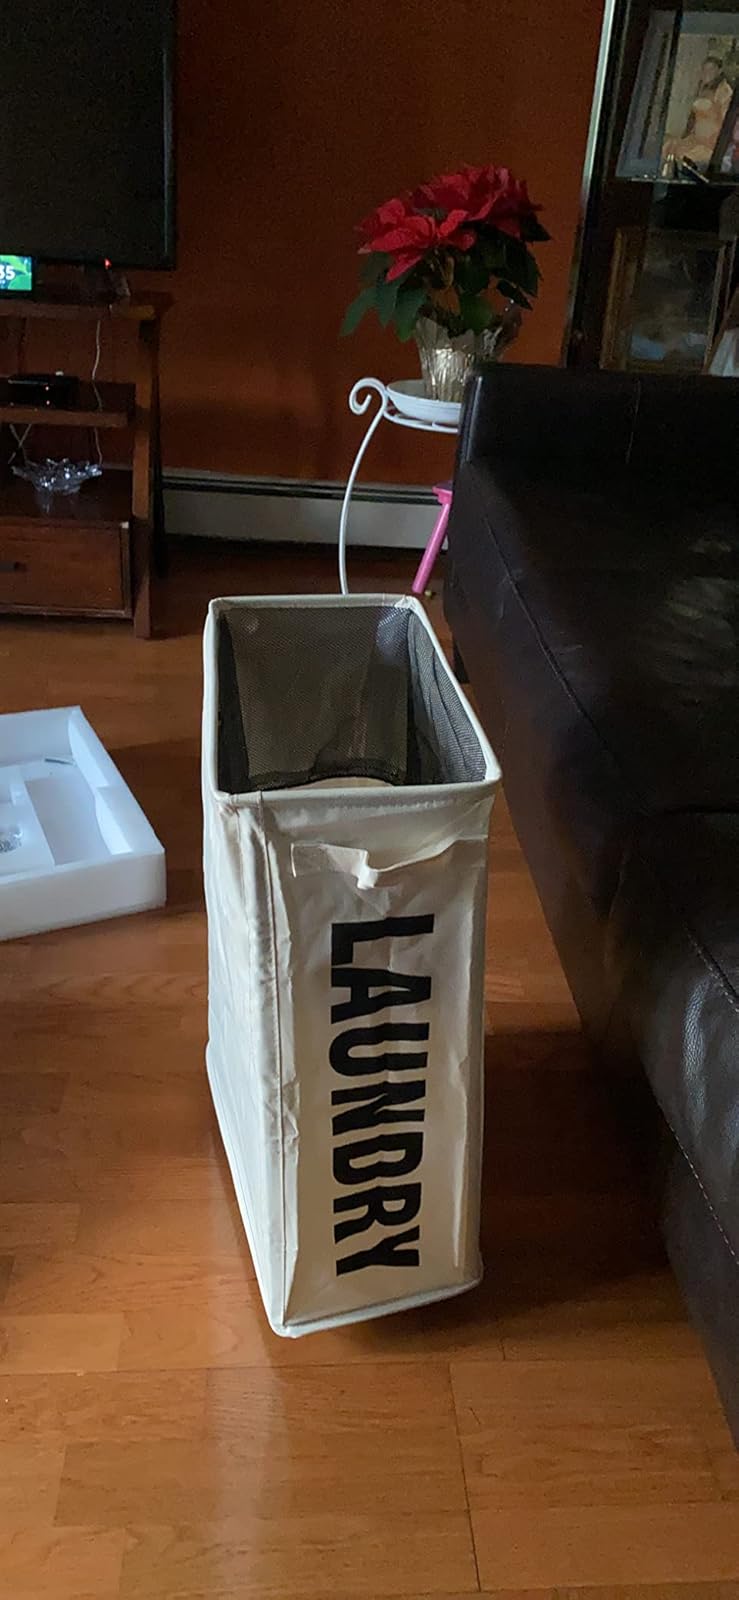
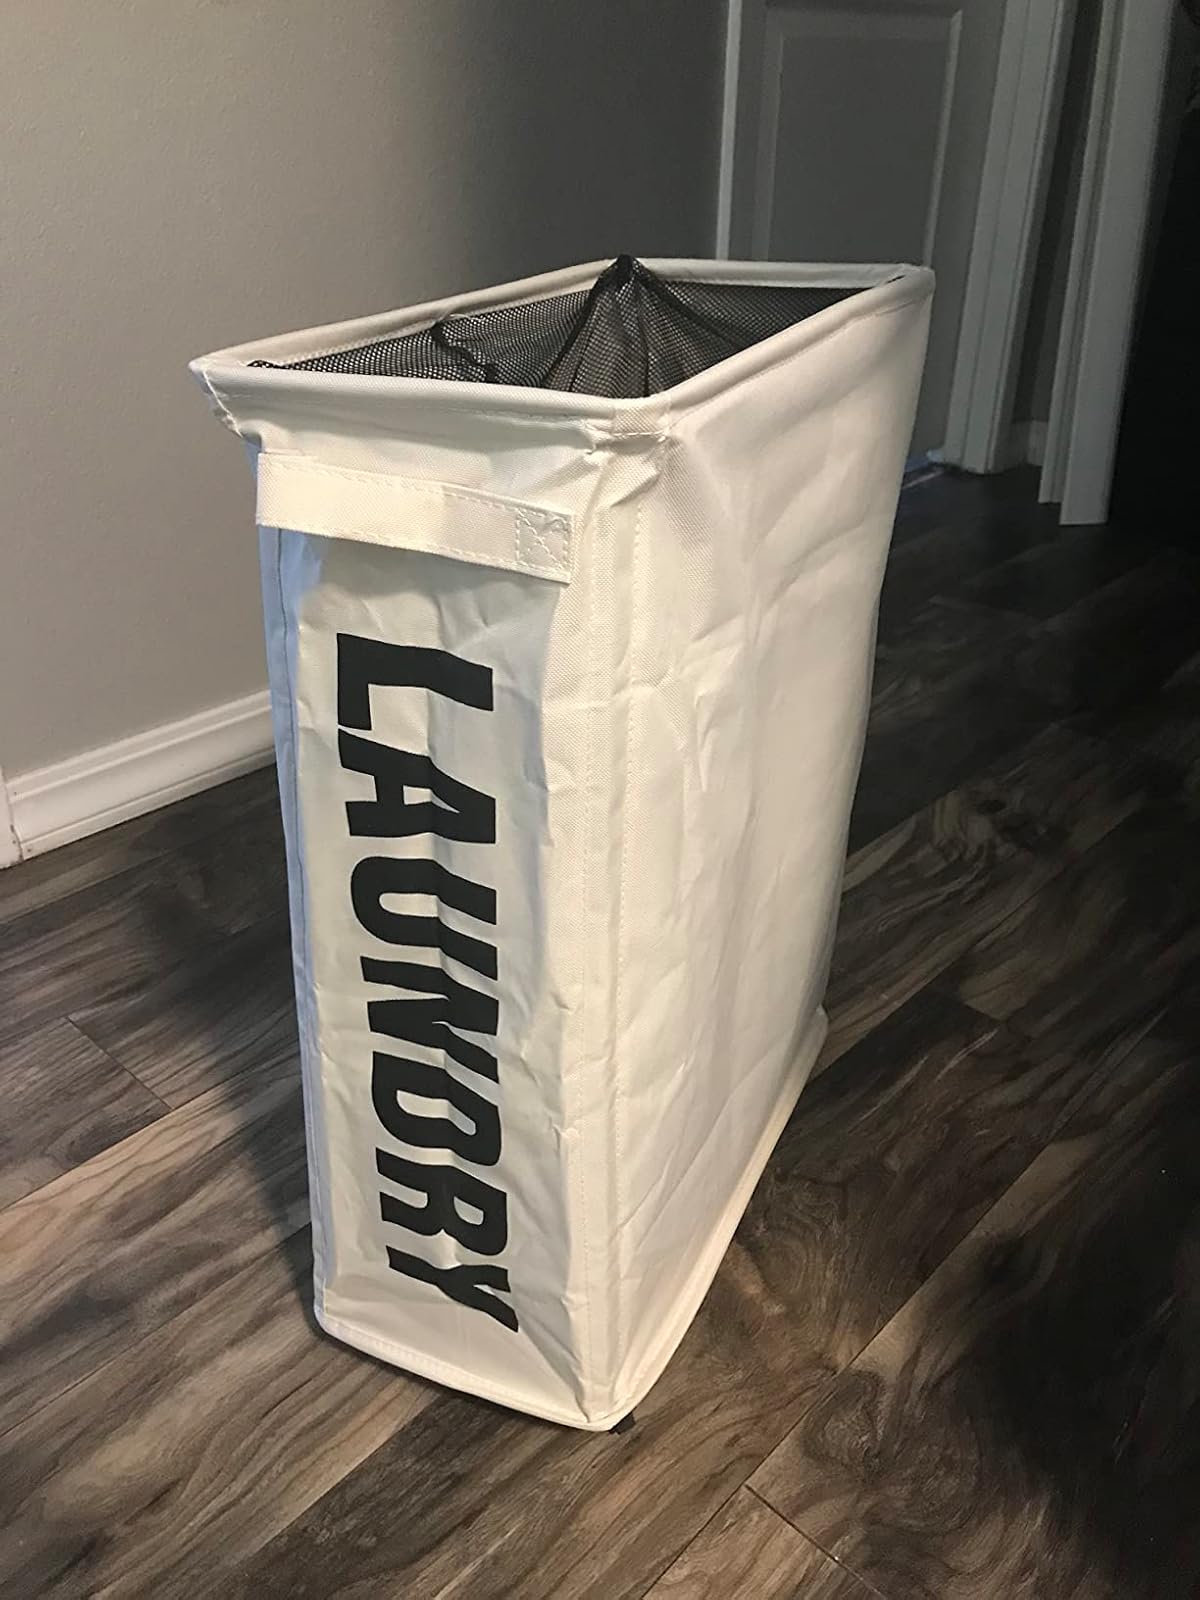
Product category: items_hamper
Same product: yes